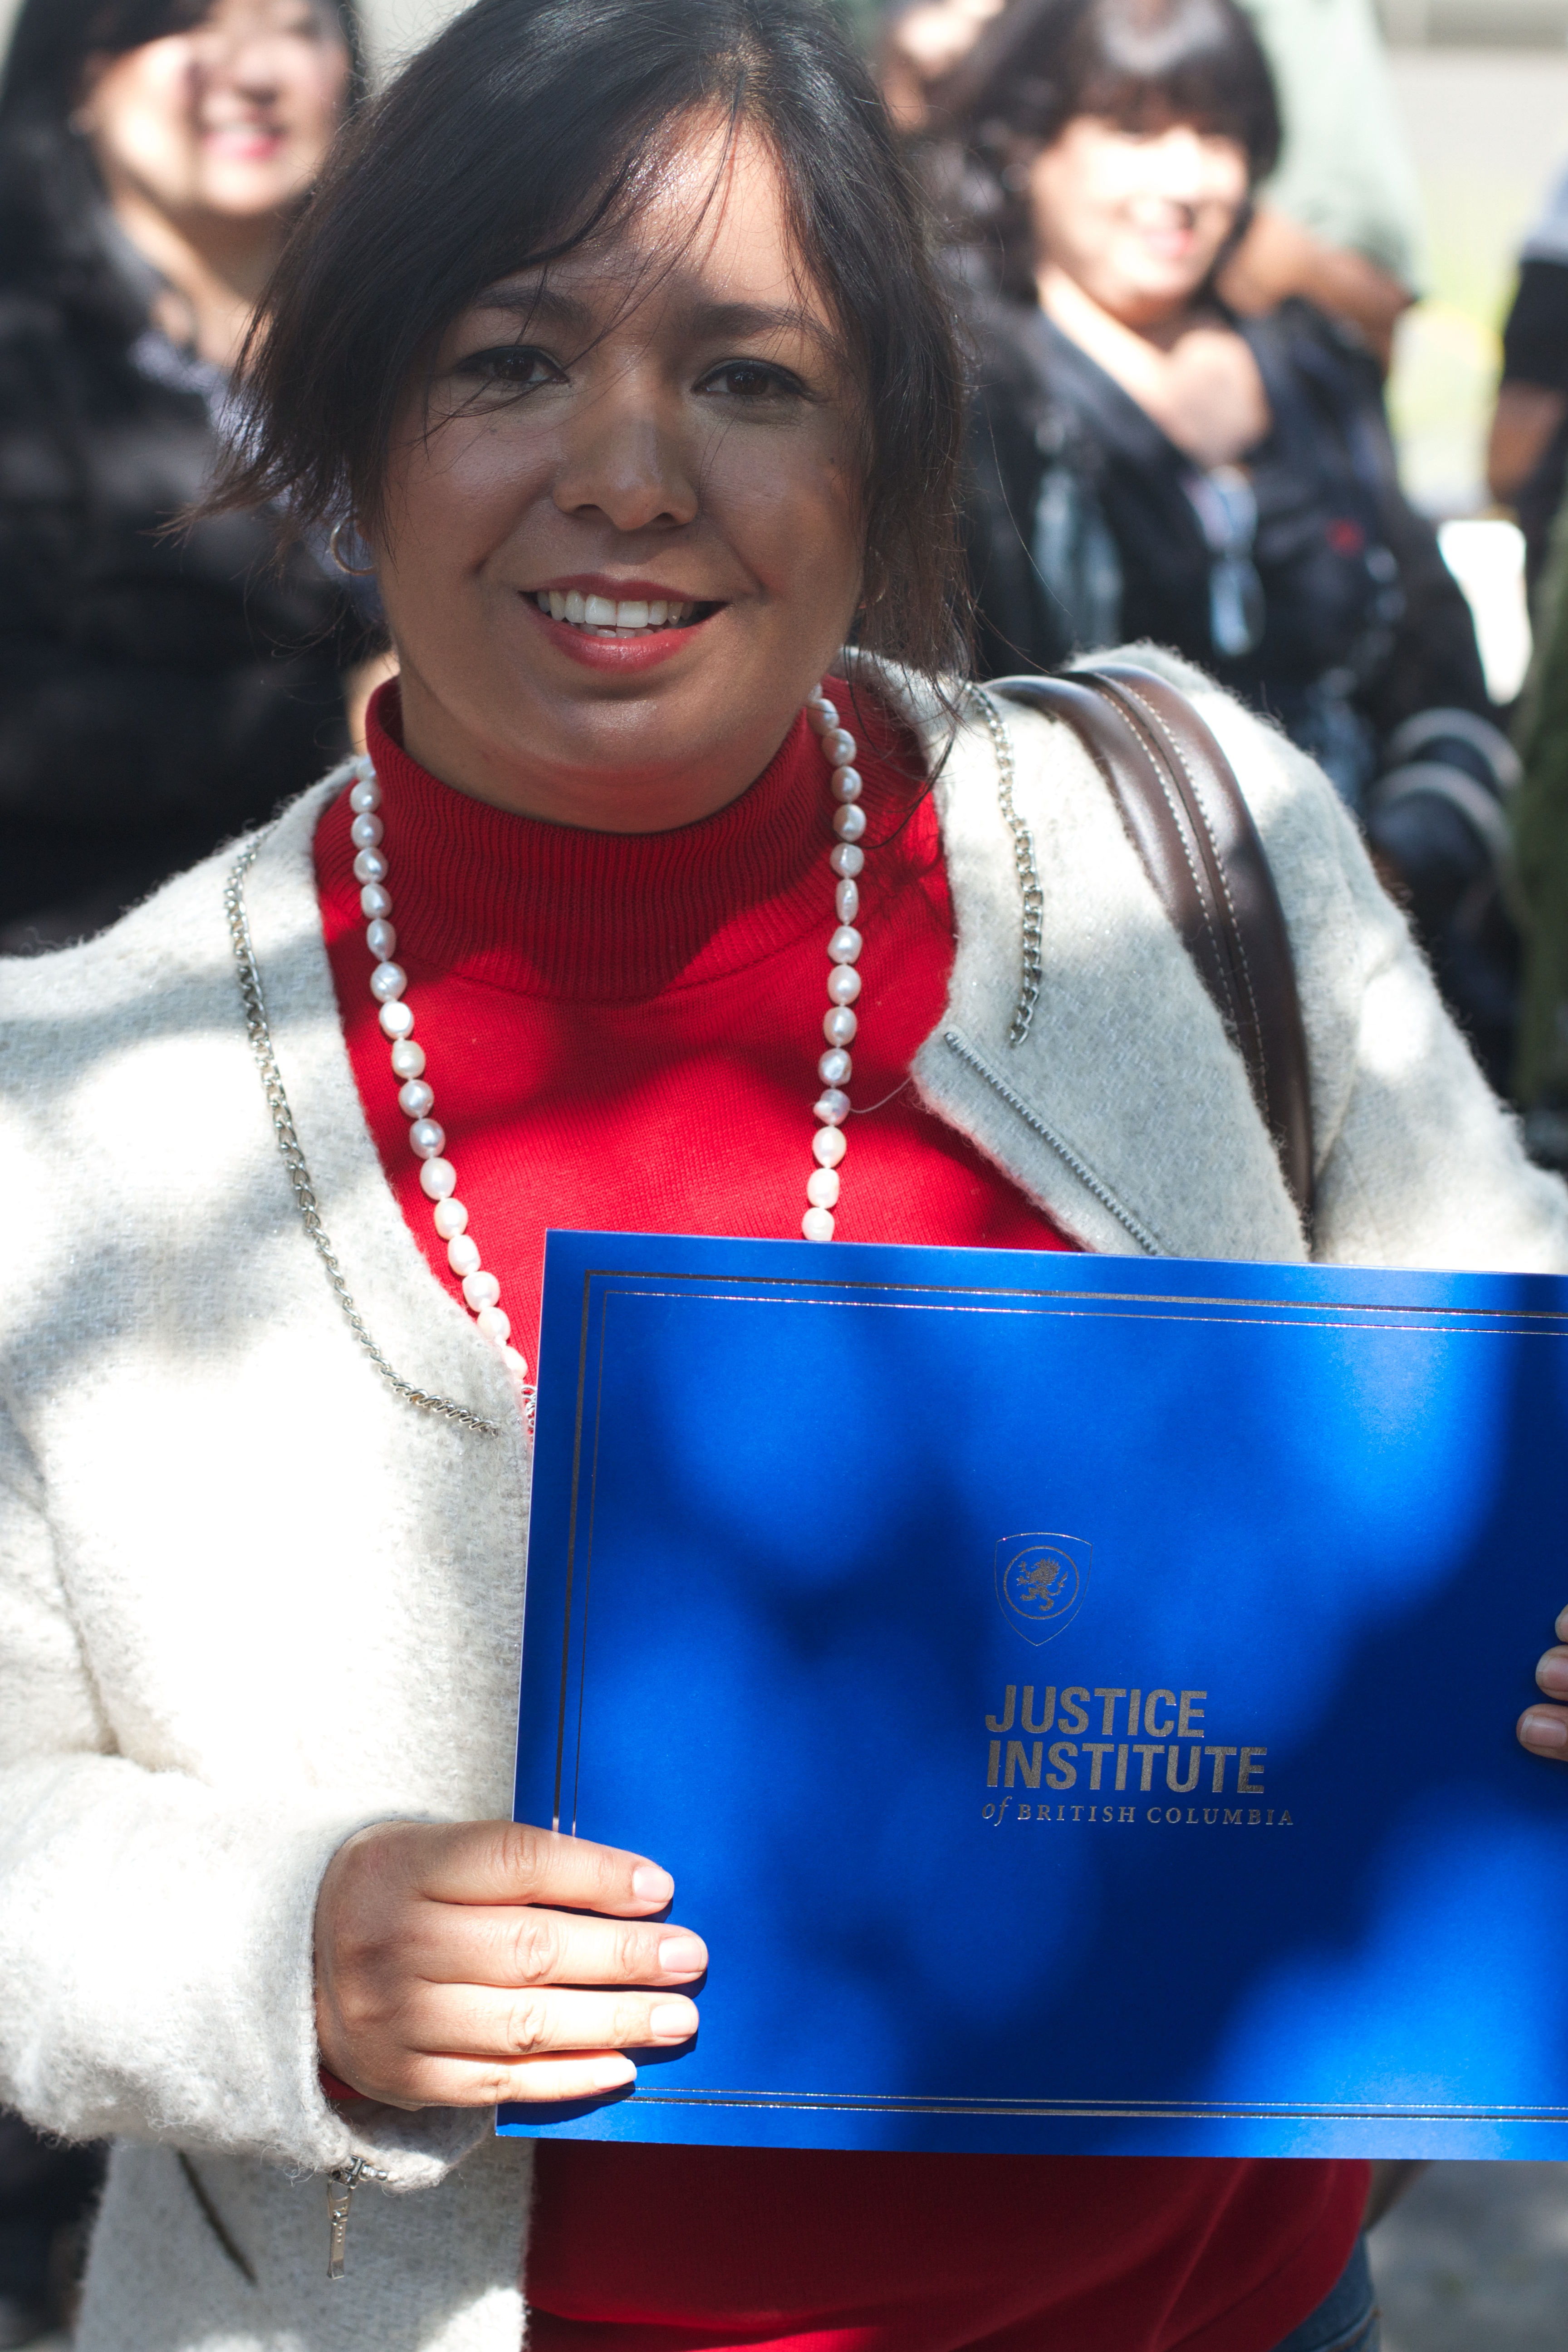
person, red, udgagora